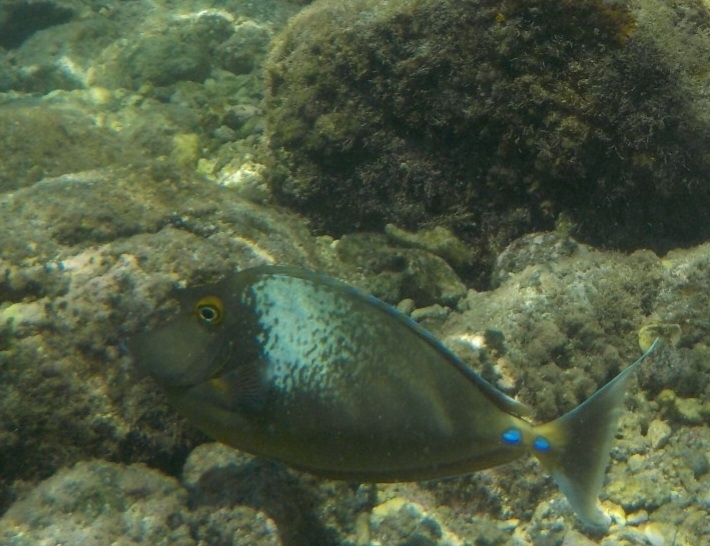
Naso unicornis (Bluespine Unicornfish)